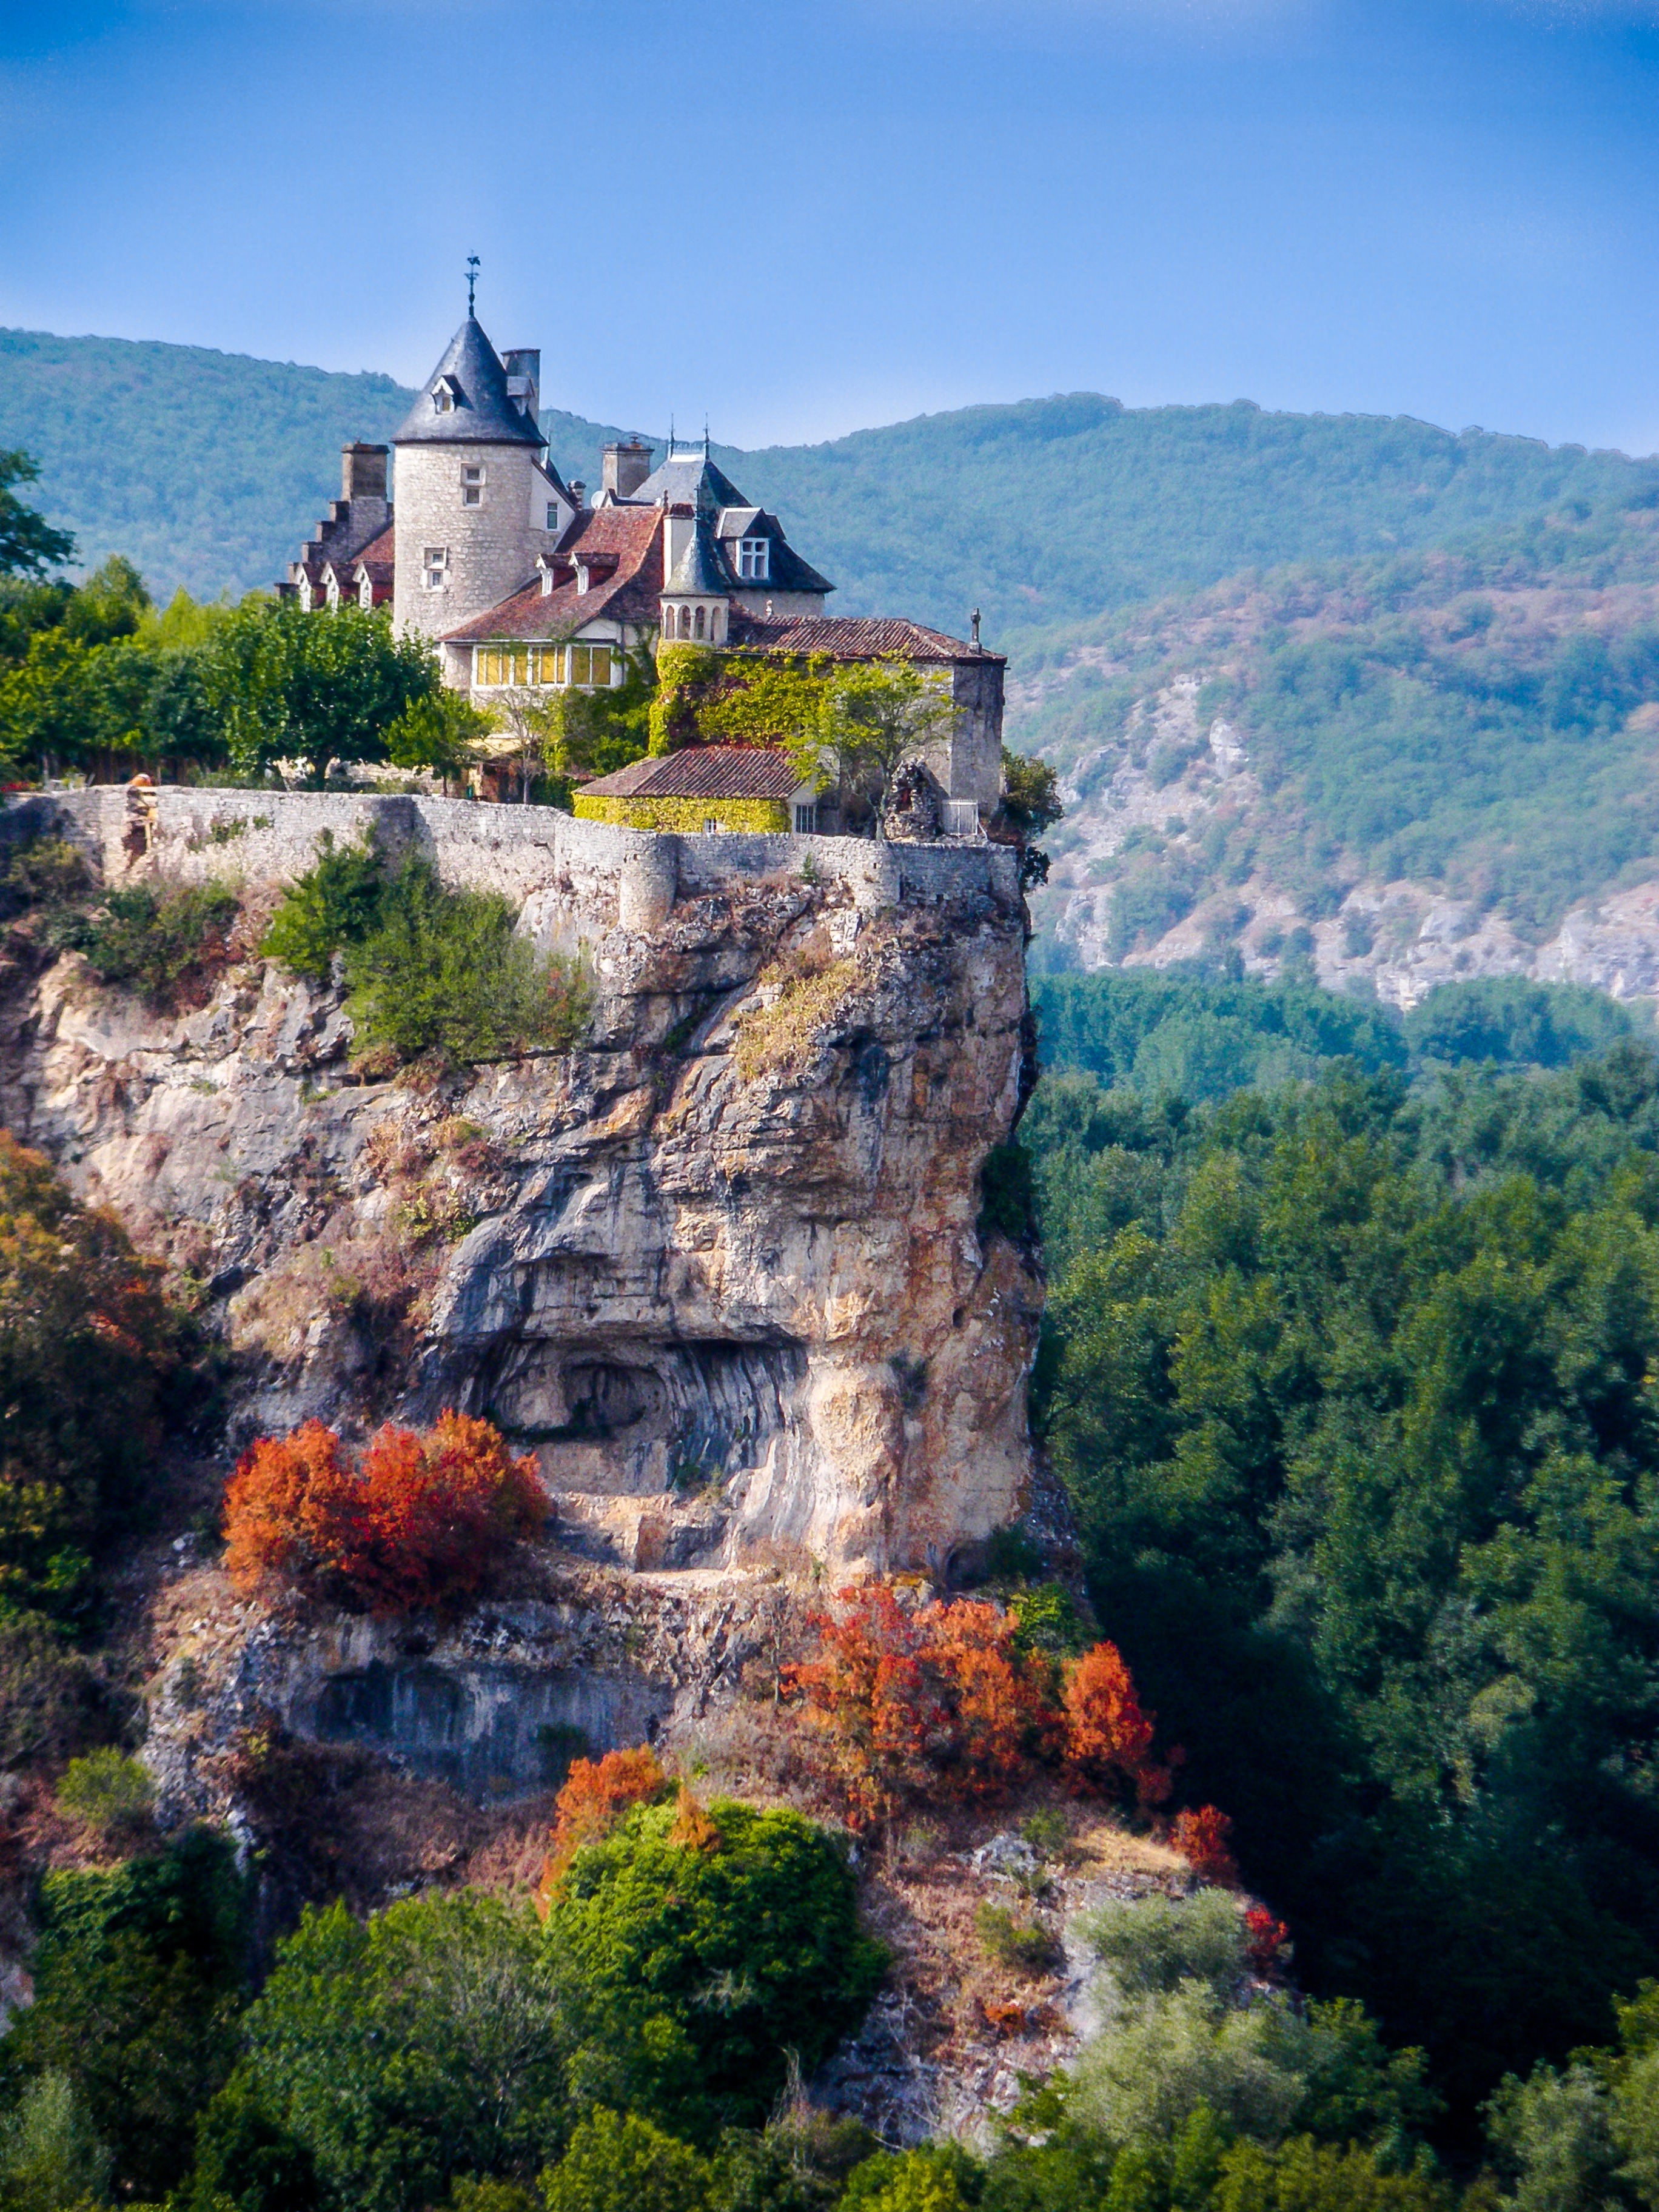
landscape, nature, mountain, mountain range, travel, cliff, europe, tower, castle, tourism, terrain, trees, medieval, ages, views, aerial photography, small castle, perigord, perigeaux